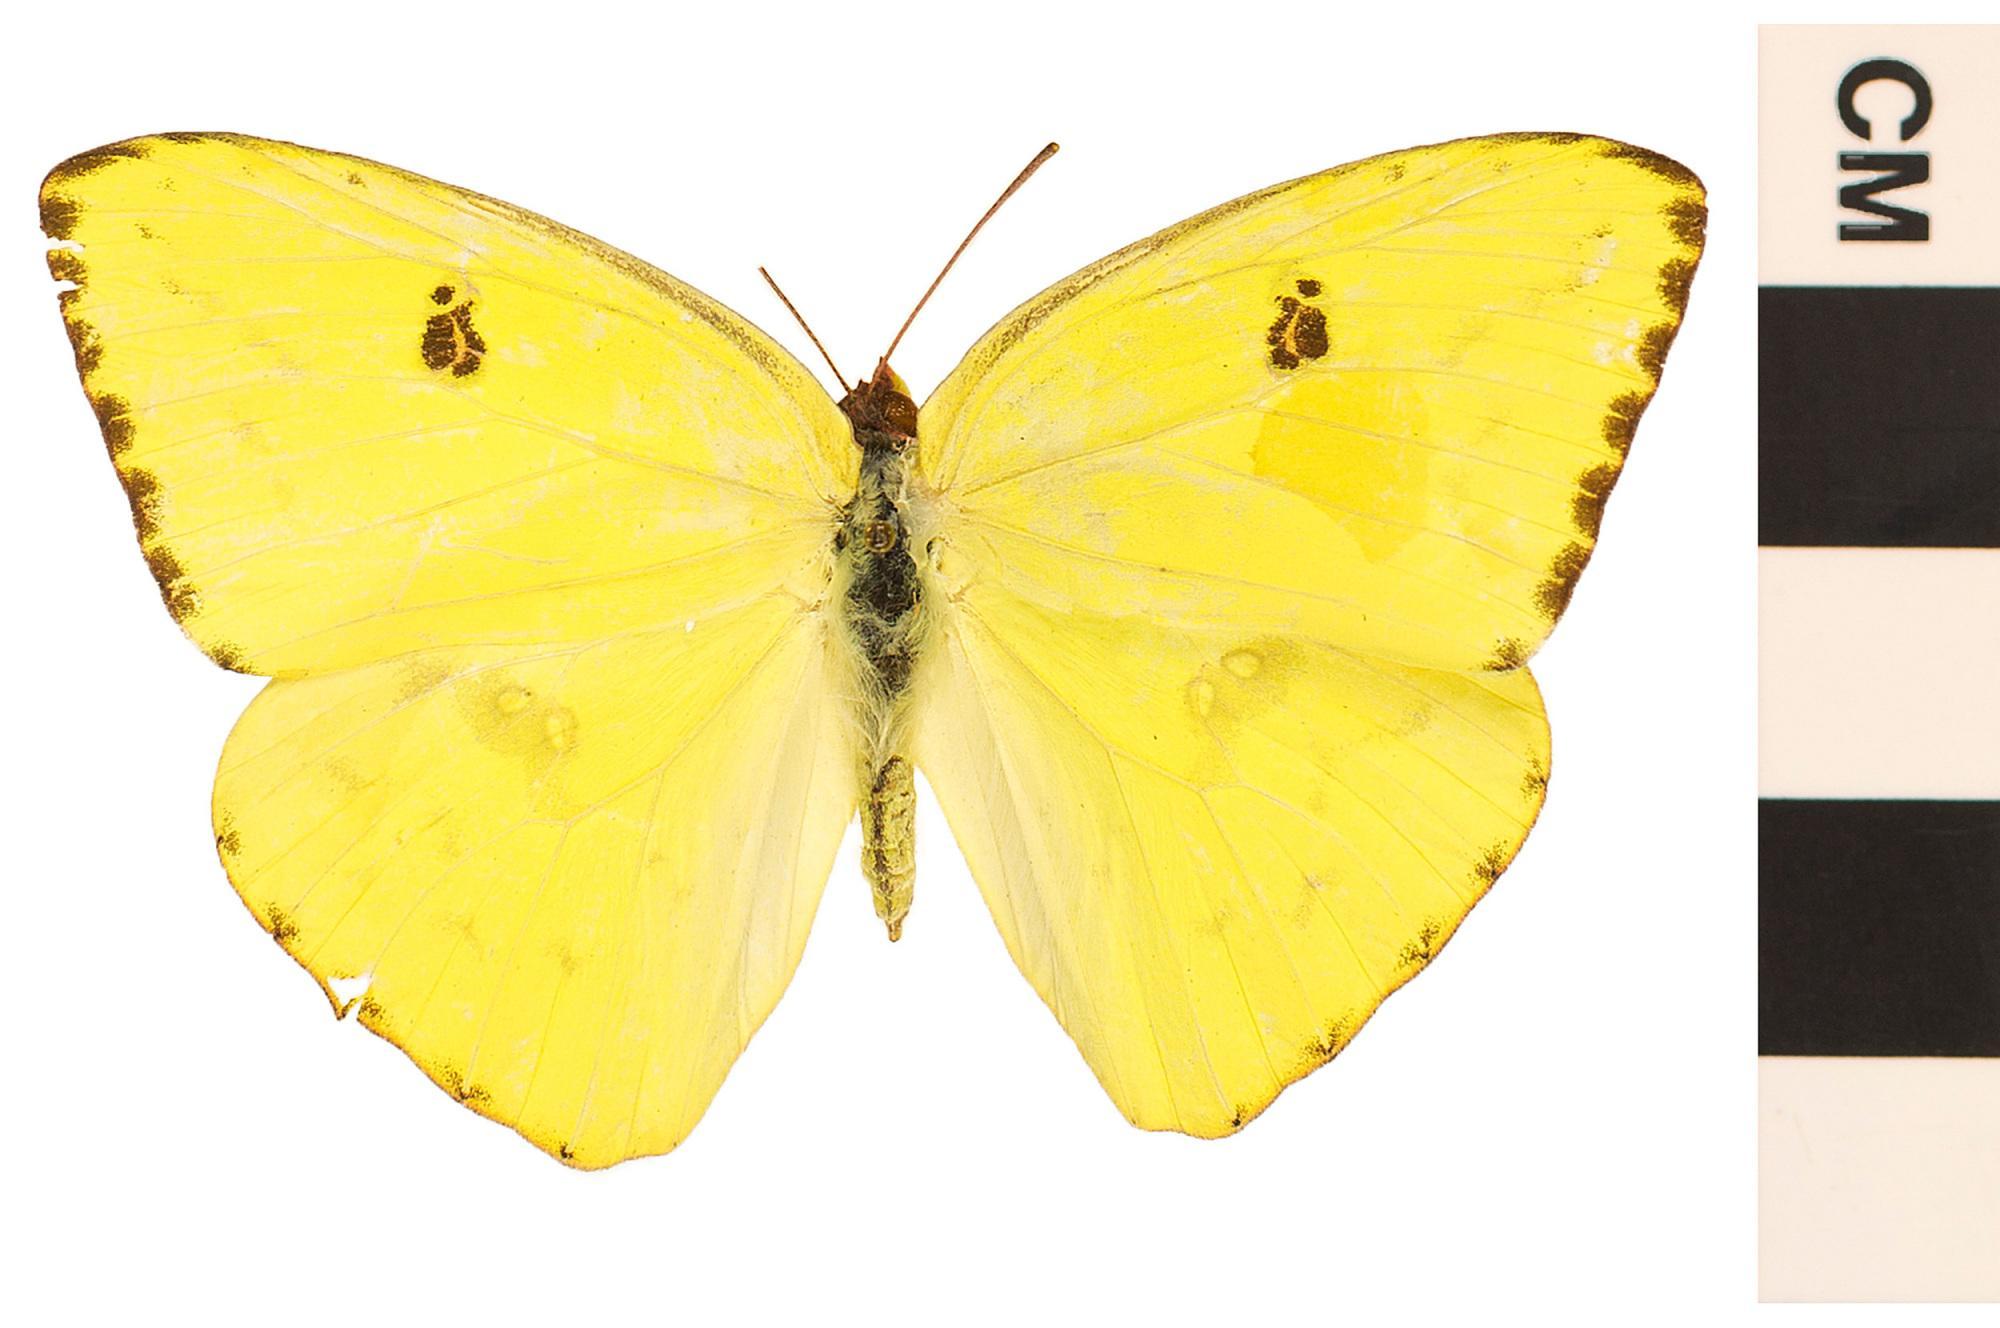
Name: Cloudless Sulphur
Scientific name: Phoebis sennae
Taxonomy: Animalia, Arthropoda, Hexapoda, Insecta, Lepidoptera, Pieridae
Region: US Mid Atlantic (PA, NJ, MD, DE, DC, VA, WV)
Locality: Plum Point, North America, United States, Maryland, Calvert County
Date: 1975